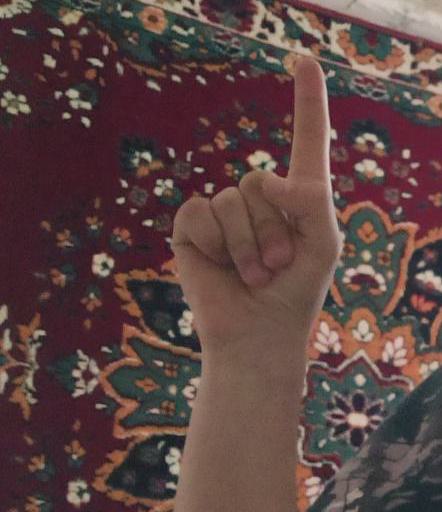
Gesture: one